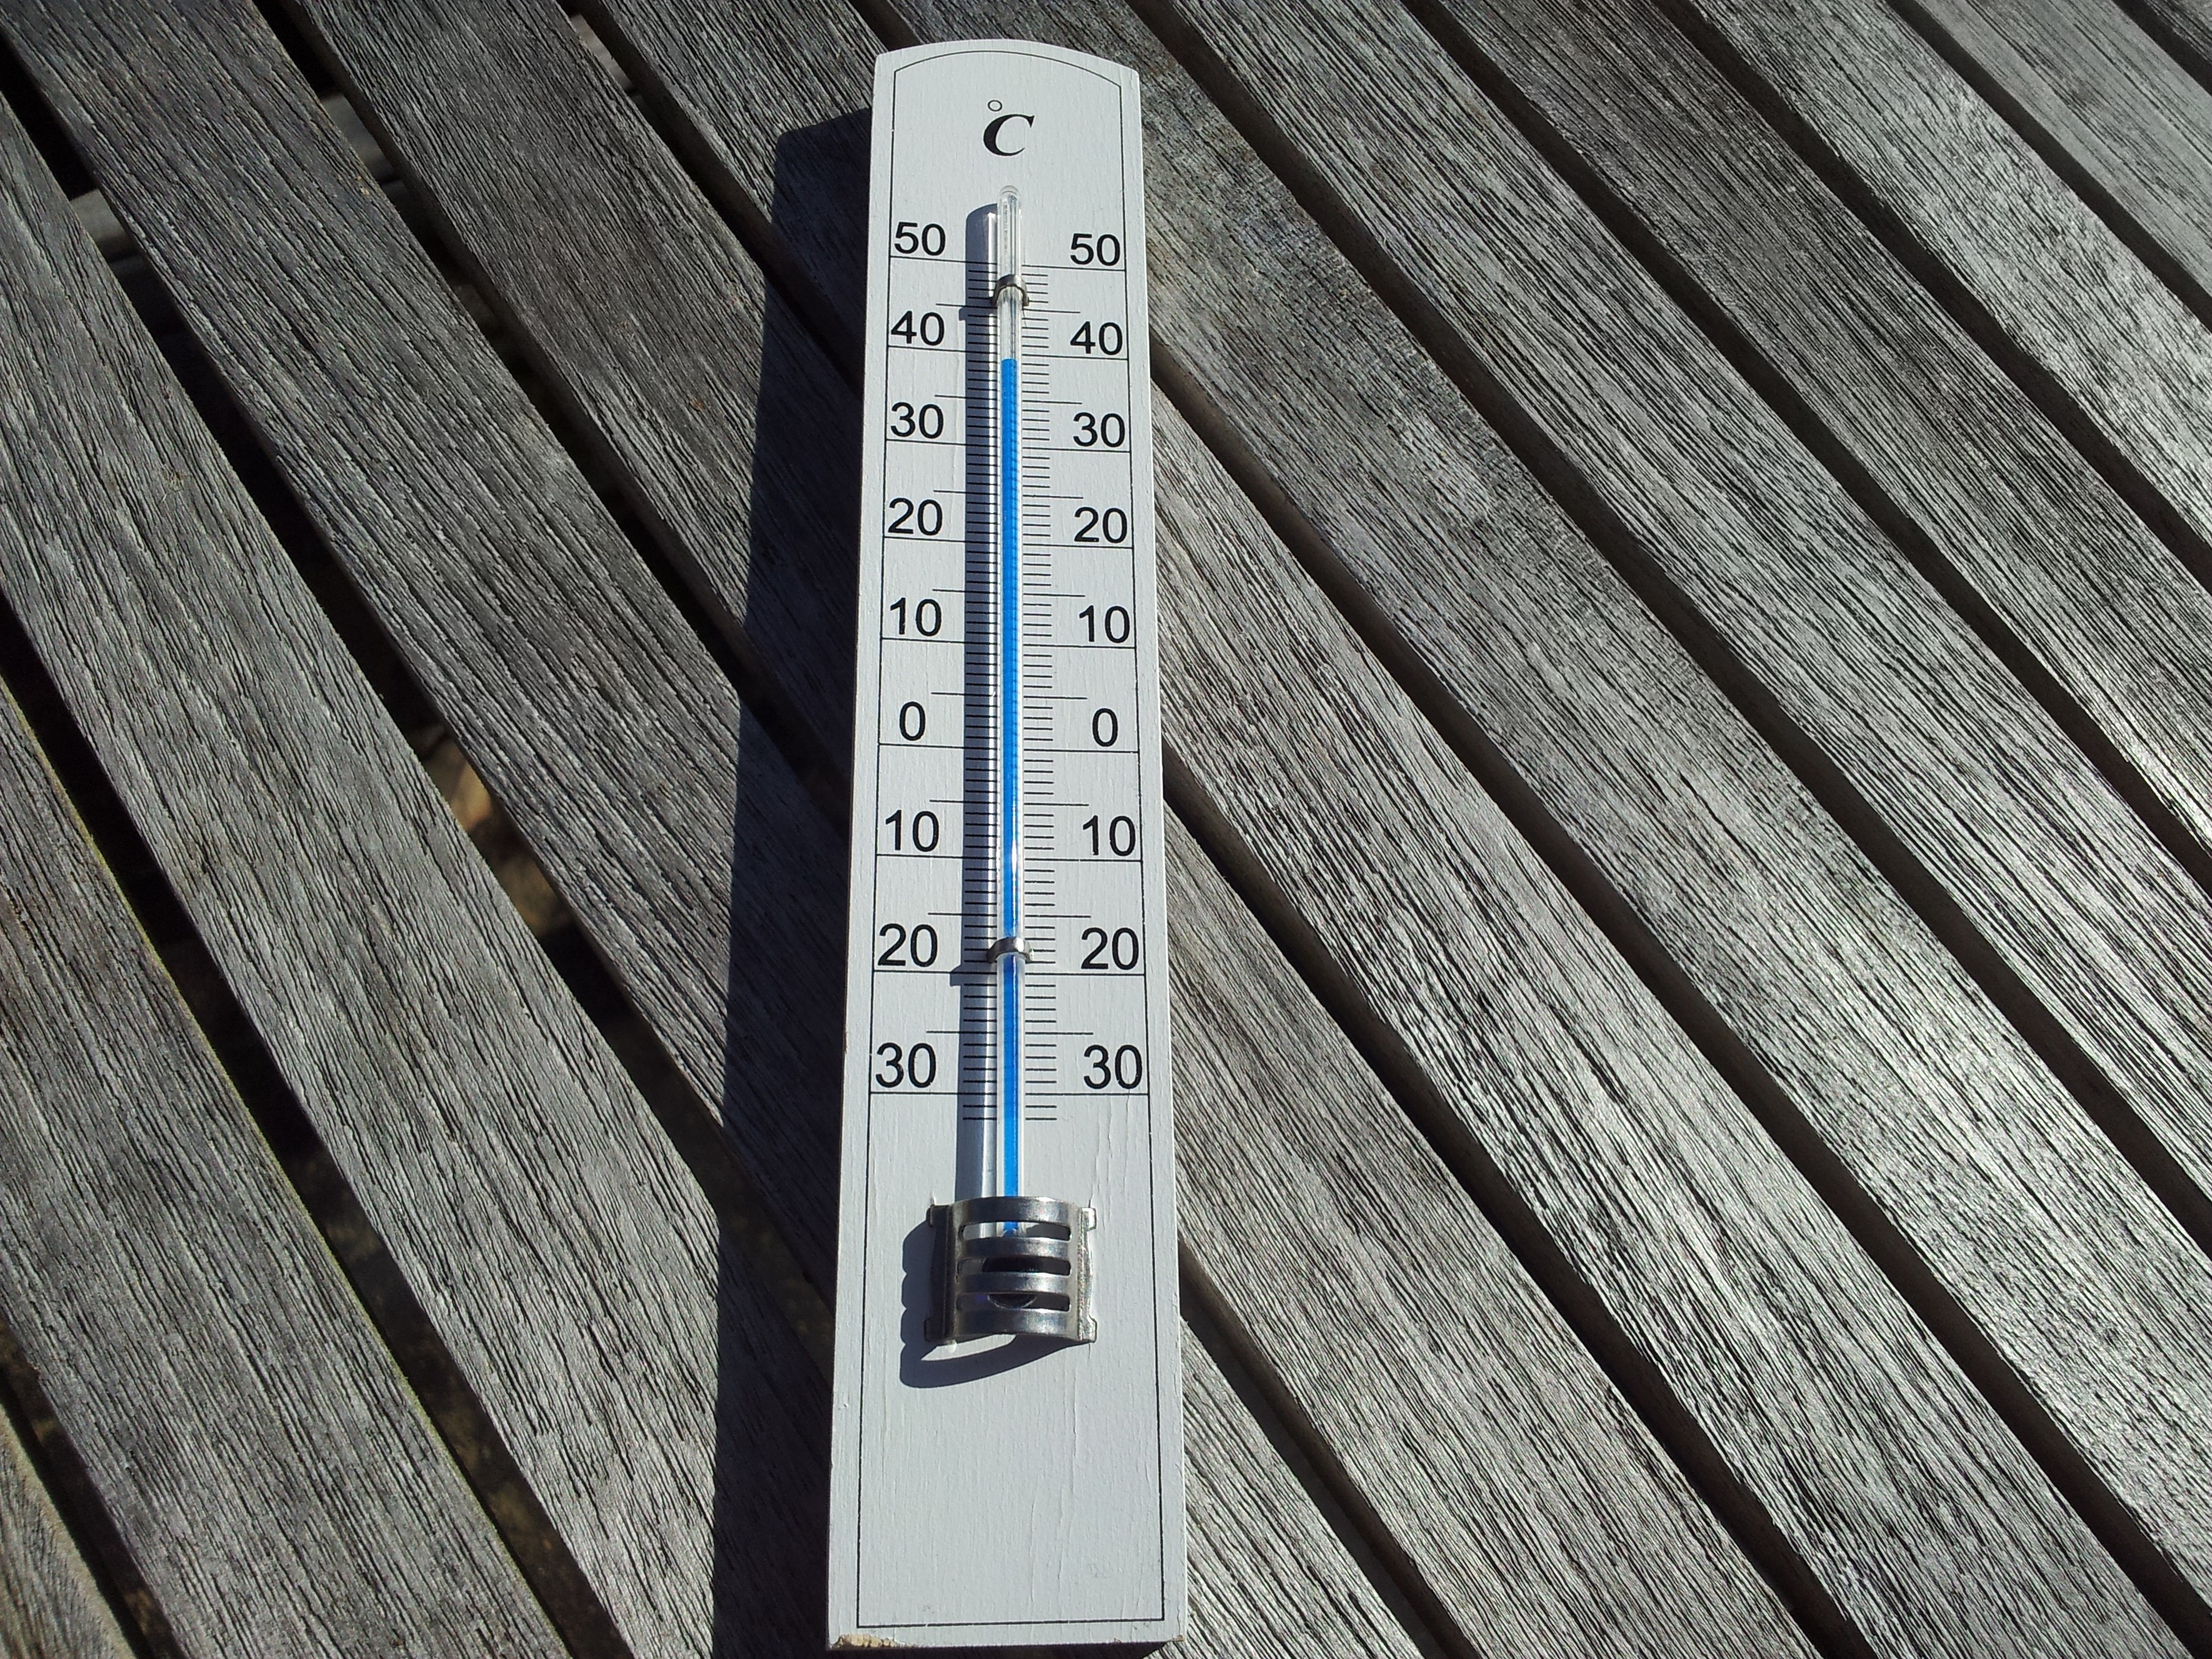
line, weather, heat, 40, thermometer, measuring instrument